Rajaji Salai, Chennai

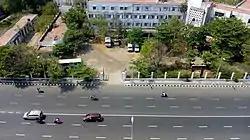
Rajaji Salai in 2017

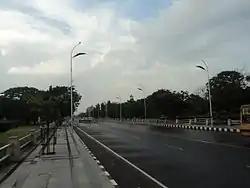
Rajaji Salai towards north

Once the seat of power, Rajaji Salai still retains its importance with several important buildings, including Fort St. George, Chennai Port Trust, Reserve Bank of India, Chennai District Collectorate and the Madras High Court. Halfway towards the south, the road borders the eastern end of China Bazaar Road, marking one of the most famous junctions of the city, the Parry's Corner. More historical and heritage buildings are located on important streets around Rajaji Salai, such as the Armenian Church, the Anderson Church, the Gokhale Hall, the State Bank of India local head office, Dare House and the Collectorate Building. During the regime of former Chief Minister K. Kamaraj, the present subway on Rajaji Salai was constructed, replacing the level crossing between Chennai Beach and Chennai Fort stations.